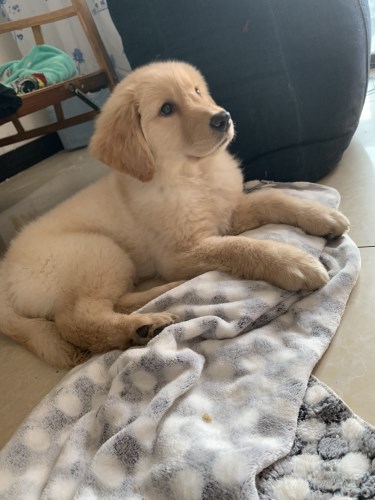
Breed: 5355-n000126-golden_retriever